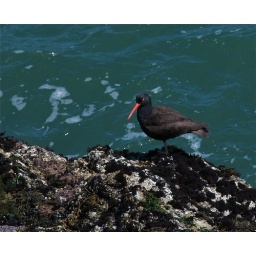
This bird was at the base of the rocks just below the old storage concrete and slide area for the pigs.